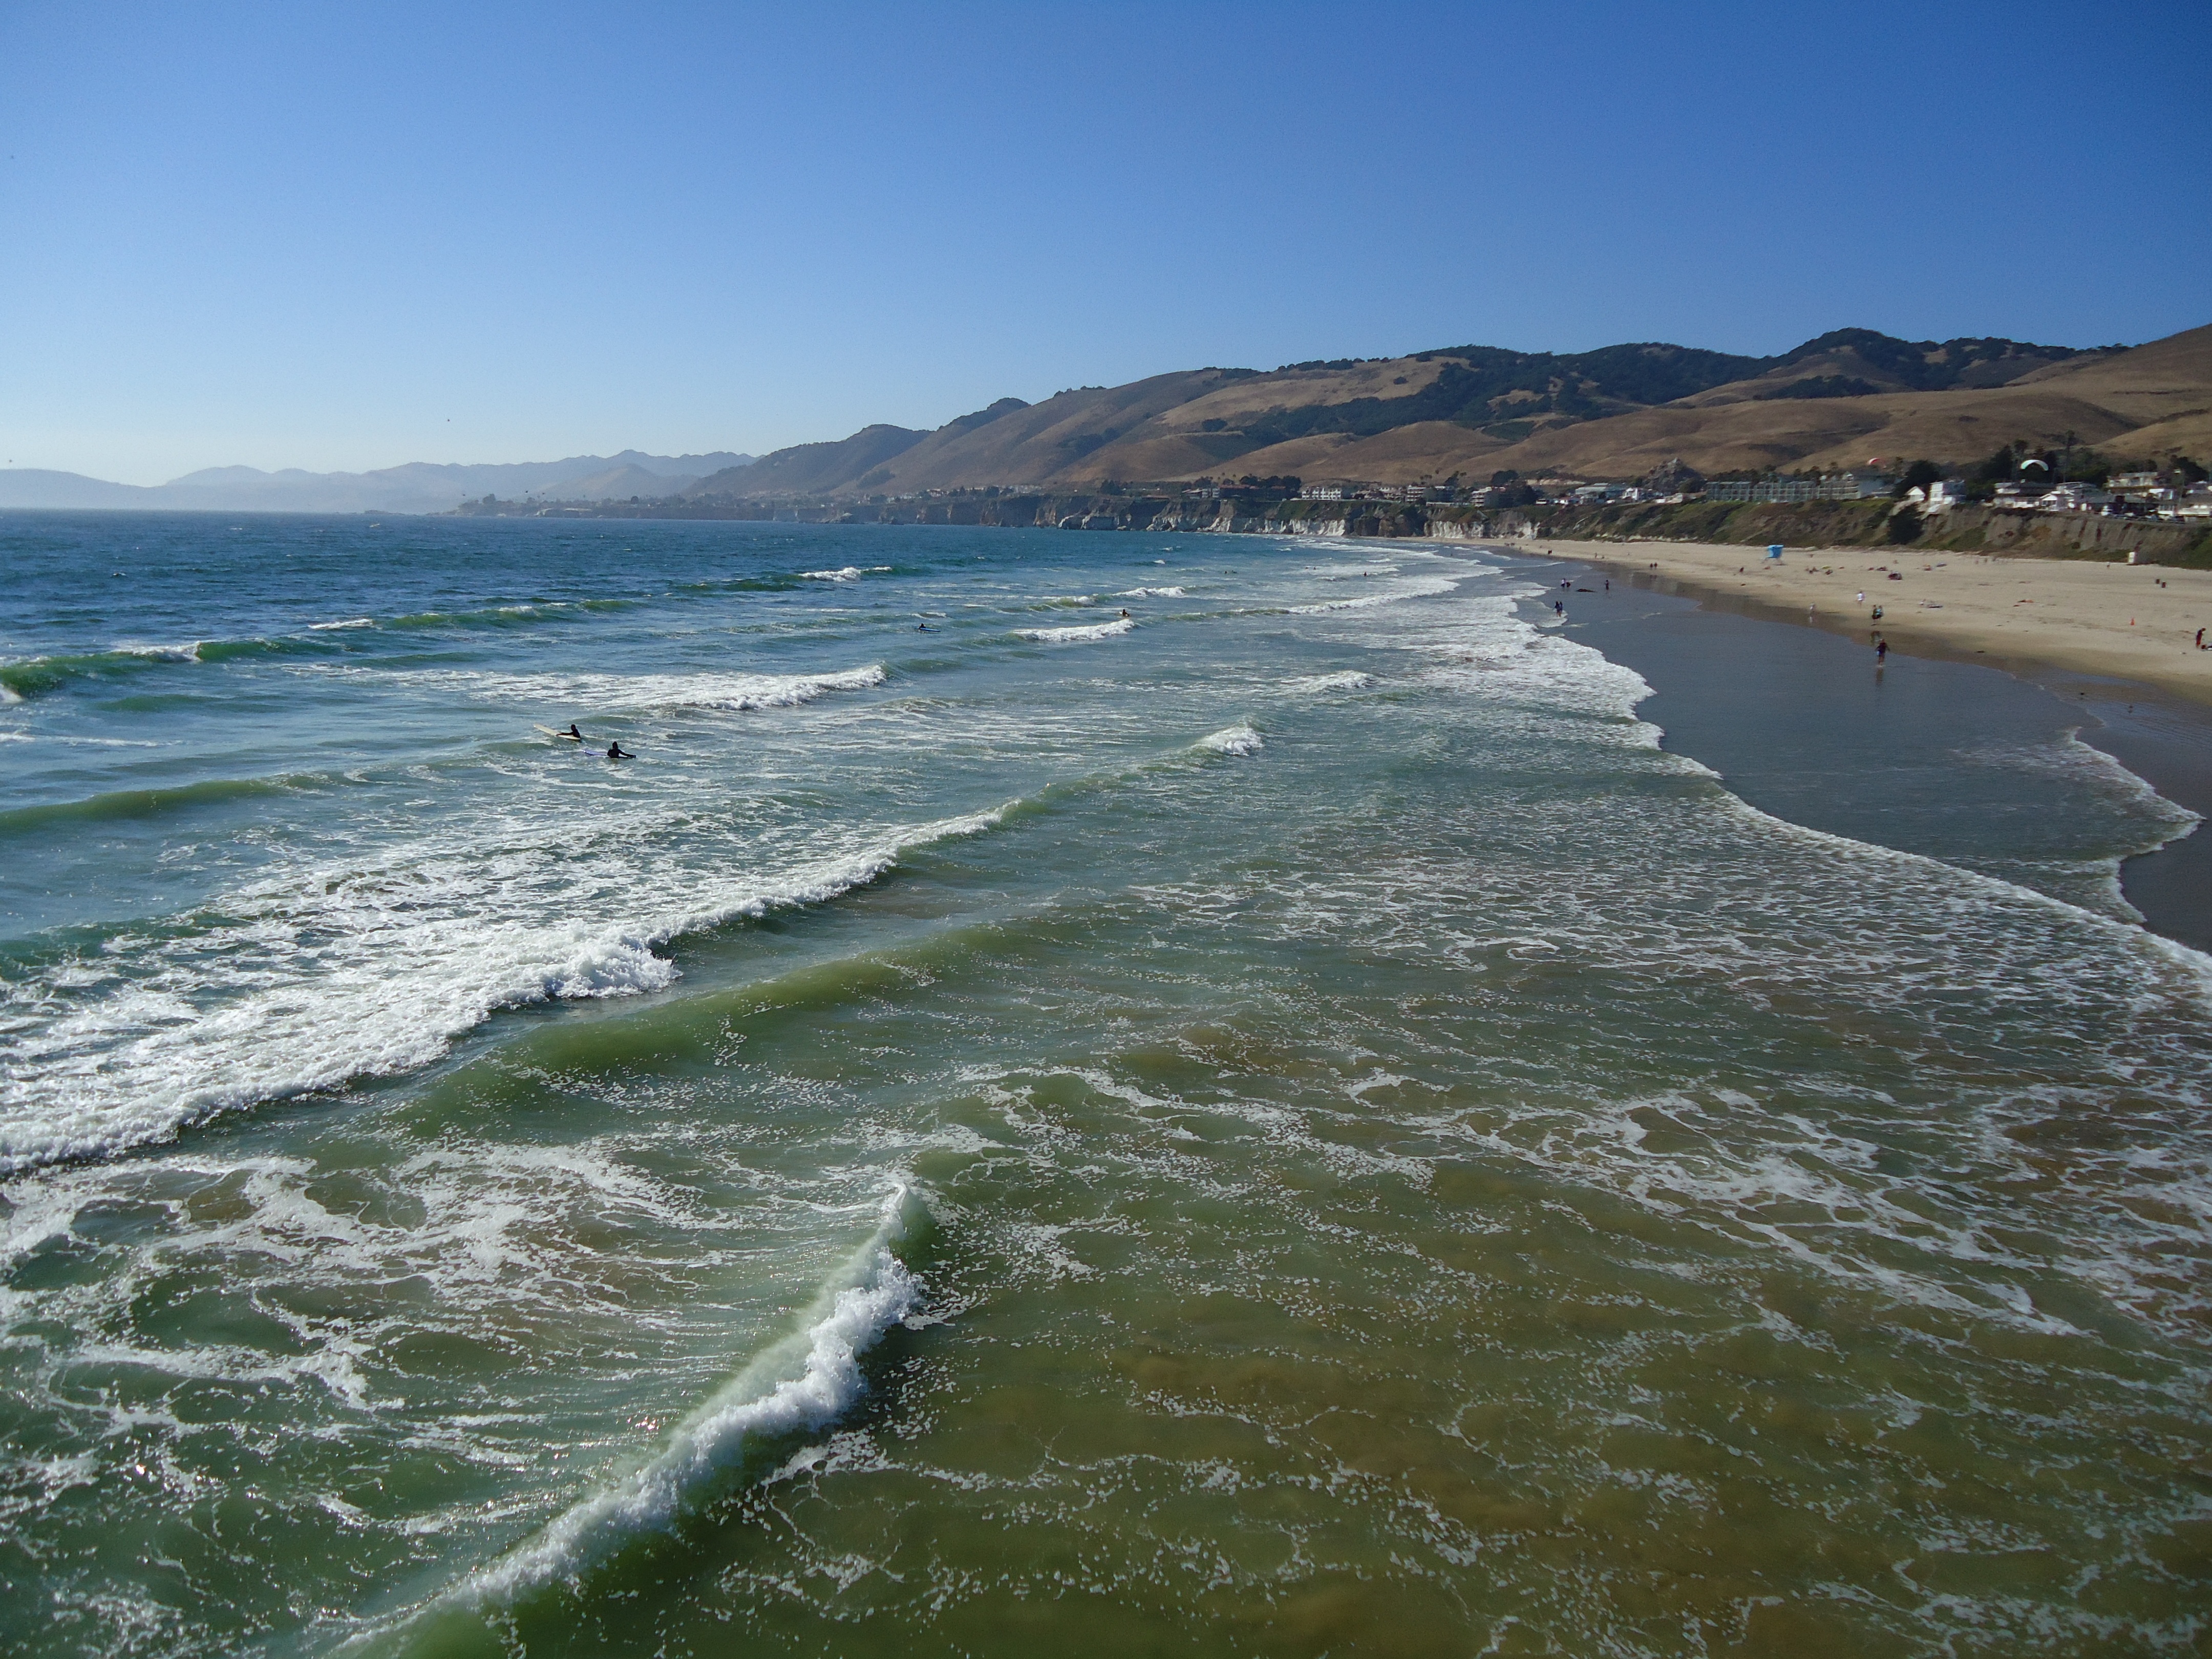
beach, sea, coast, water, ocean, shore, wave, pier, vacation, cliff, cove, bay, terrain, california, body of water, cape, wind wave, pismo